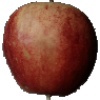
Label: Apple Red 3